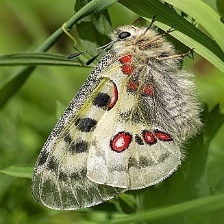
Species: APPOLLO